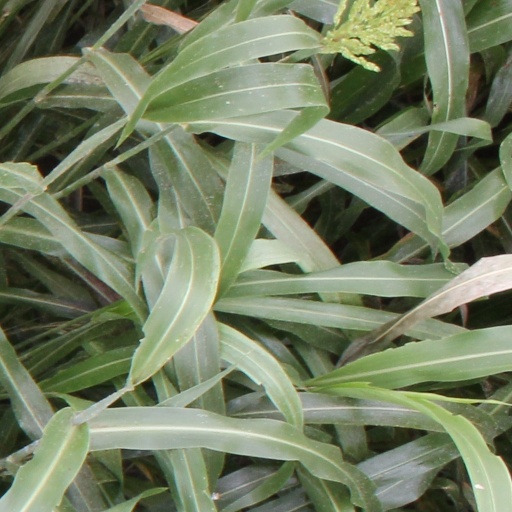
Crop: sorghum